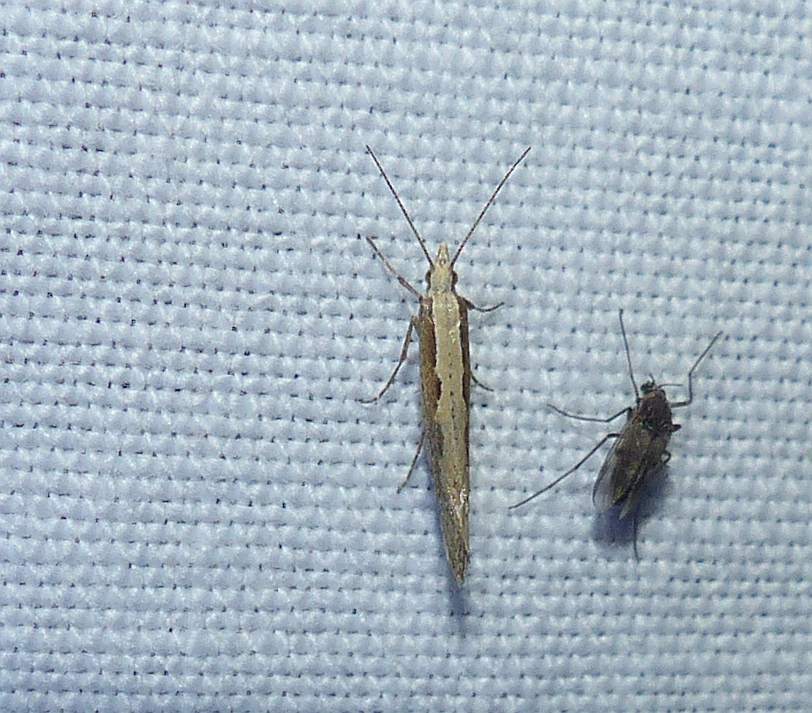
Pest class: diamondback_moth